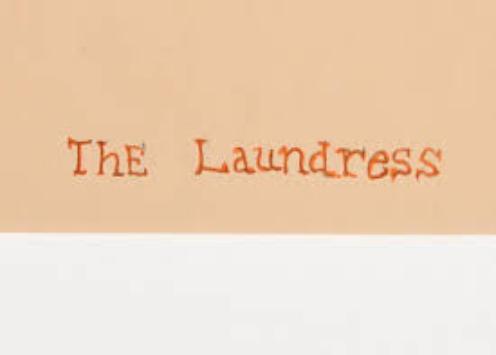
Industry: Necessities